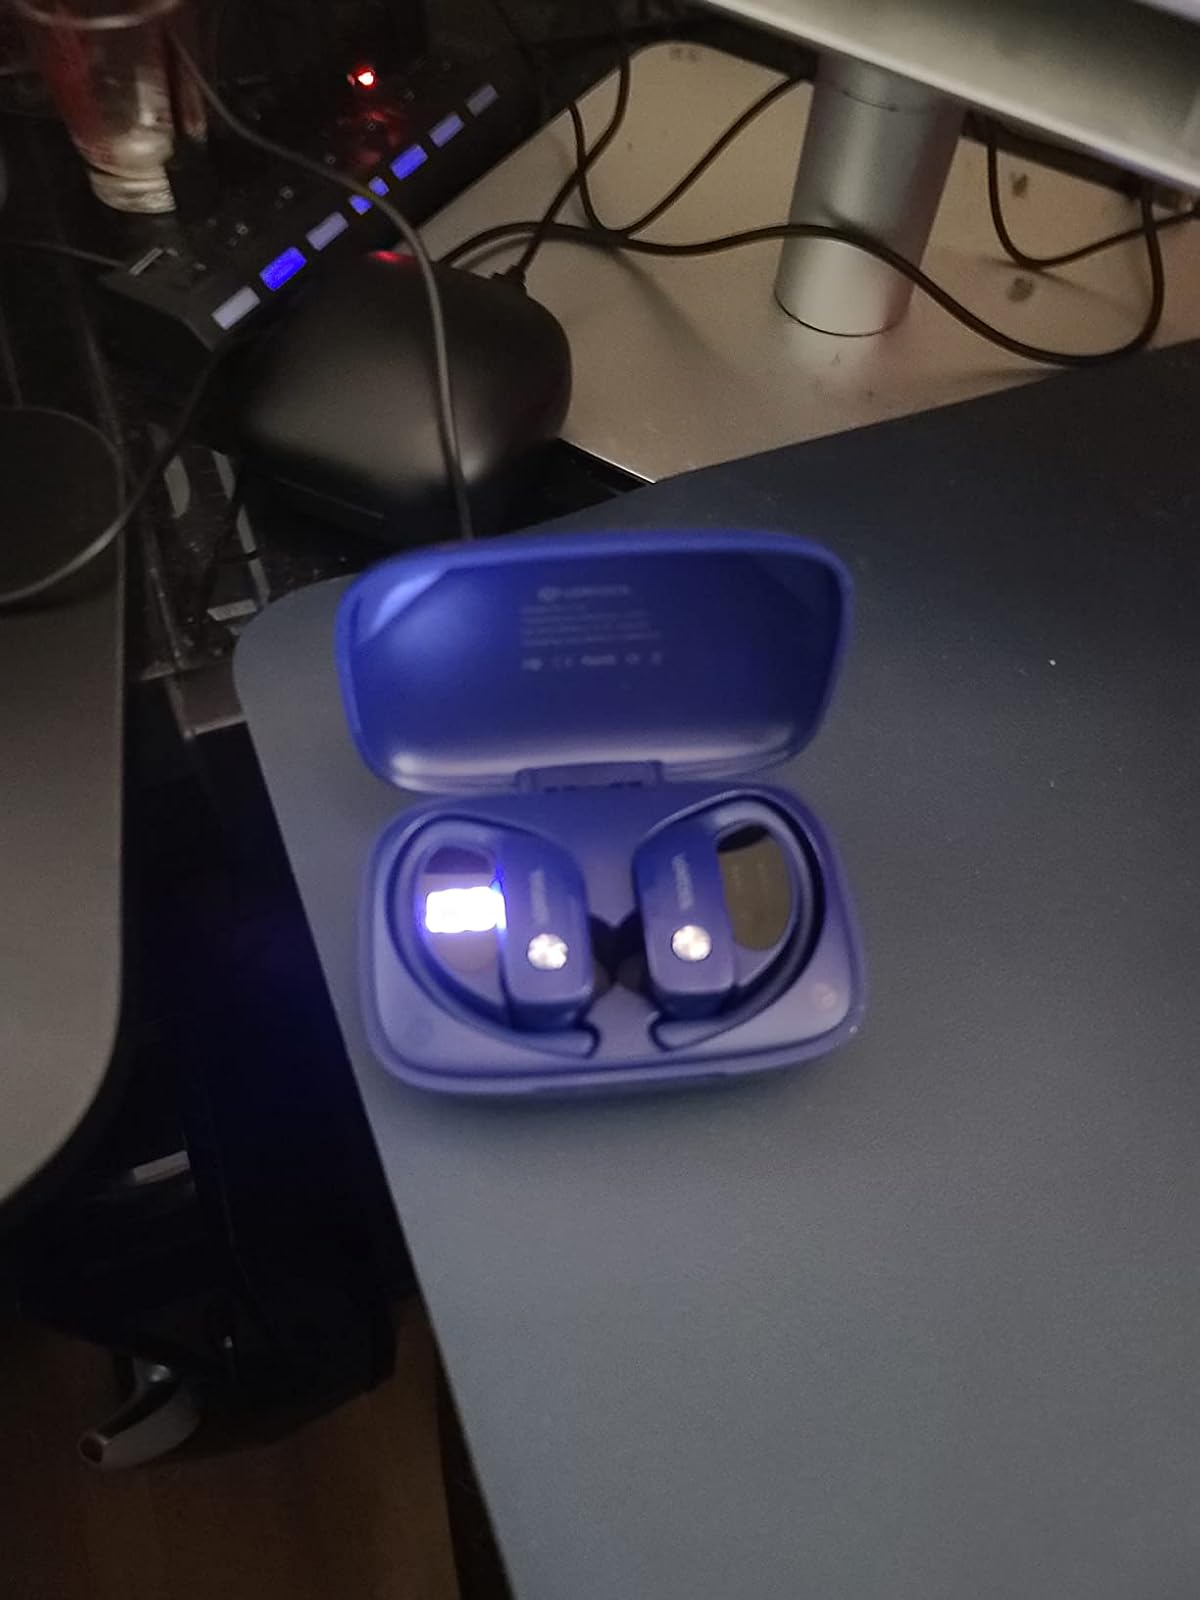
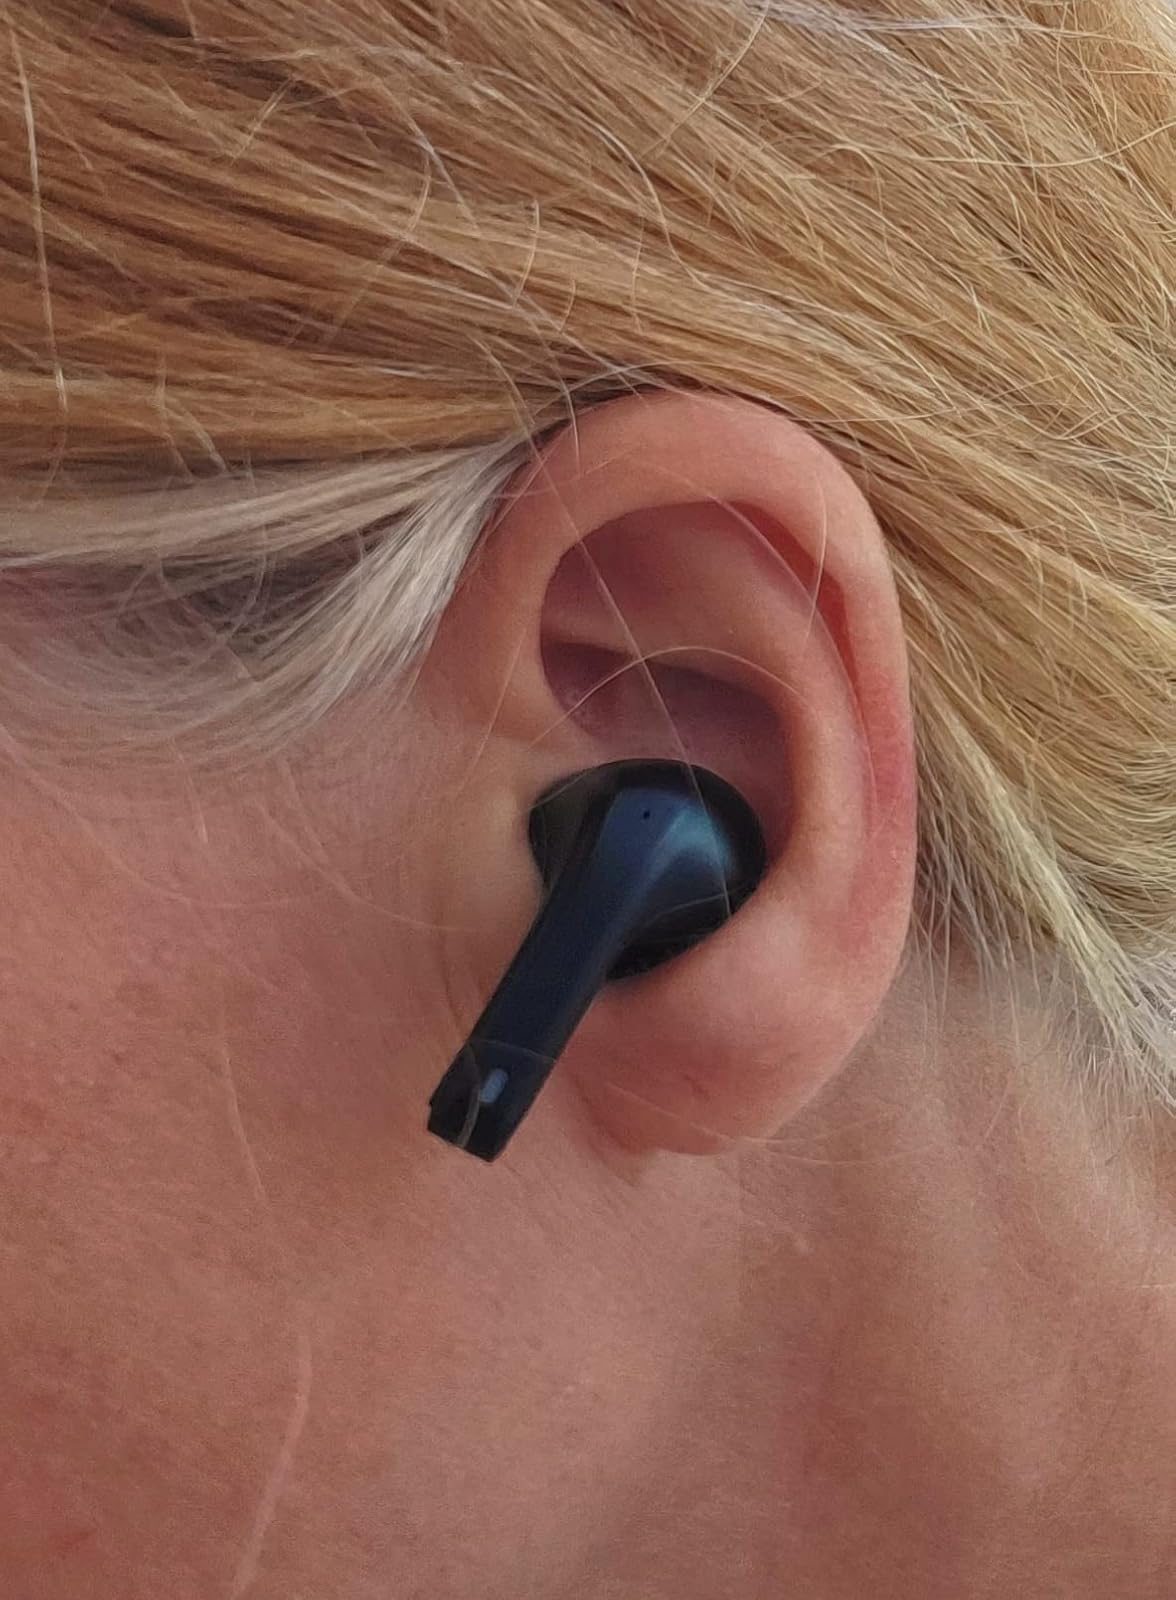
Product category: earbuds
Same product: no